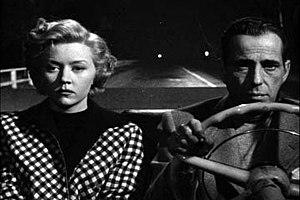
Le Violent est un film américain réalisé par Nicholas Ray sorti en 1950.